Calaphidini

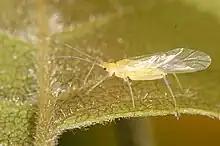
Calaphidini on a plant

Calaphidini is a bug tribe in the subfamily Calaphidinae.